Jonathan Dickerman II House

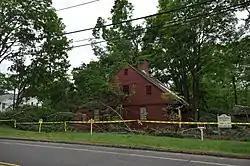
House not long after 2018 storm damage

The Jonathan Dickerman II House is a historic house museum at 105 Mt. Carmel Avenue in Hamden, Connecticut. Built about 1795 by the grandson of an early settler of the area, it is a well-preserved and unusual example of late Georgian architecture. It was listed on the National Register of Historic Places in 1982. It is now owned and operated by the Hamden Historical Society.